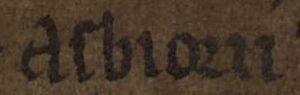
Ásbjǫrn skerjablesi, également connu sous le nom de Ásbjǫrn jarl skerjablesi, est un souverain Hébrides attesté par le Landnámabók et la Droplaugarsona saga.